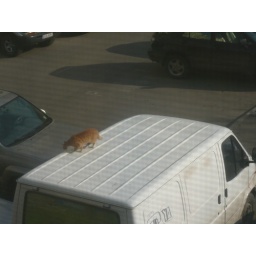
Often the gang of stray cats wreaks havoc on the cars in the lot right outside of my window.